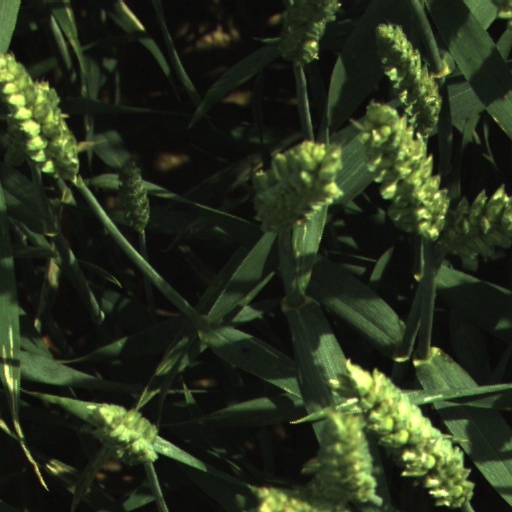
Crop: wheat